William M. Miley

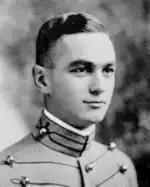
At West Point in 1918

William M. Miley was born at Fort Mason in California, to Sara Miley and Lieutenant Colonel John D. Miley (for whom Fort Miley Military Reservation was named). His family had a long history of military service, with three generations before him serving in the United States Army. Two great-grandfathers, his grandfather, his father, his great-uncle, his uncle and his son all graduated from the United States Military Academy (USMA) at West Point, New York.